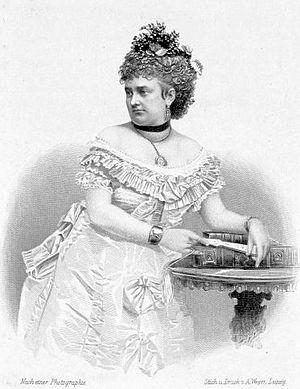
Joséphine Schefsky, née en 1843 ou 1846, et morte à Munich le 11 novembre 1912, est une chanteuse d'opéra qui a eu une carrière active pendant la seconde moitié du XIXᵉ siècle. Possédant une voix puissante de tessiture étendue, elle aborde des rôles à la fois de soprano et de mezzo. Elle est célèbre aujourd'hui pour avoir créé plusieurs rôles dans la première présentation complète de L'Anneau du Nibelung de Richard Wagner au Festival de Bayreuth en 1876.